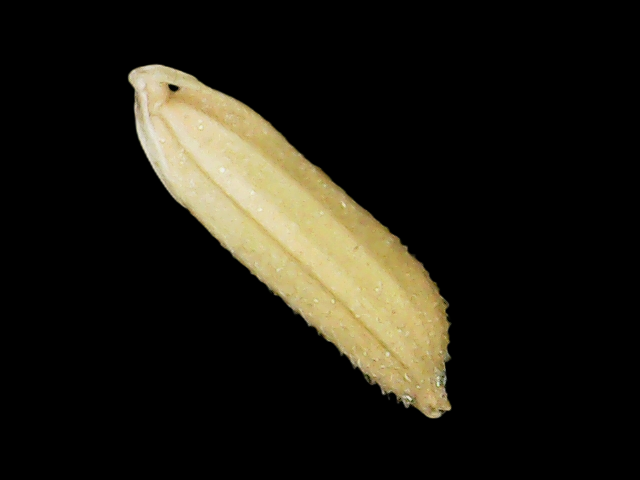
Rice variety: Binadhan19